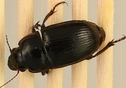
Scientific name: Euryderus grossus
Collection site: Central Plains Experimental Range NEON (CPER), plot CPER_003